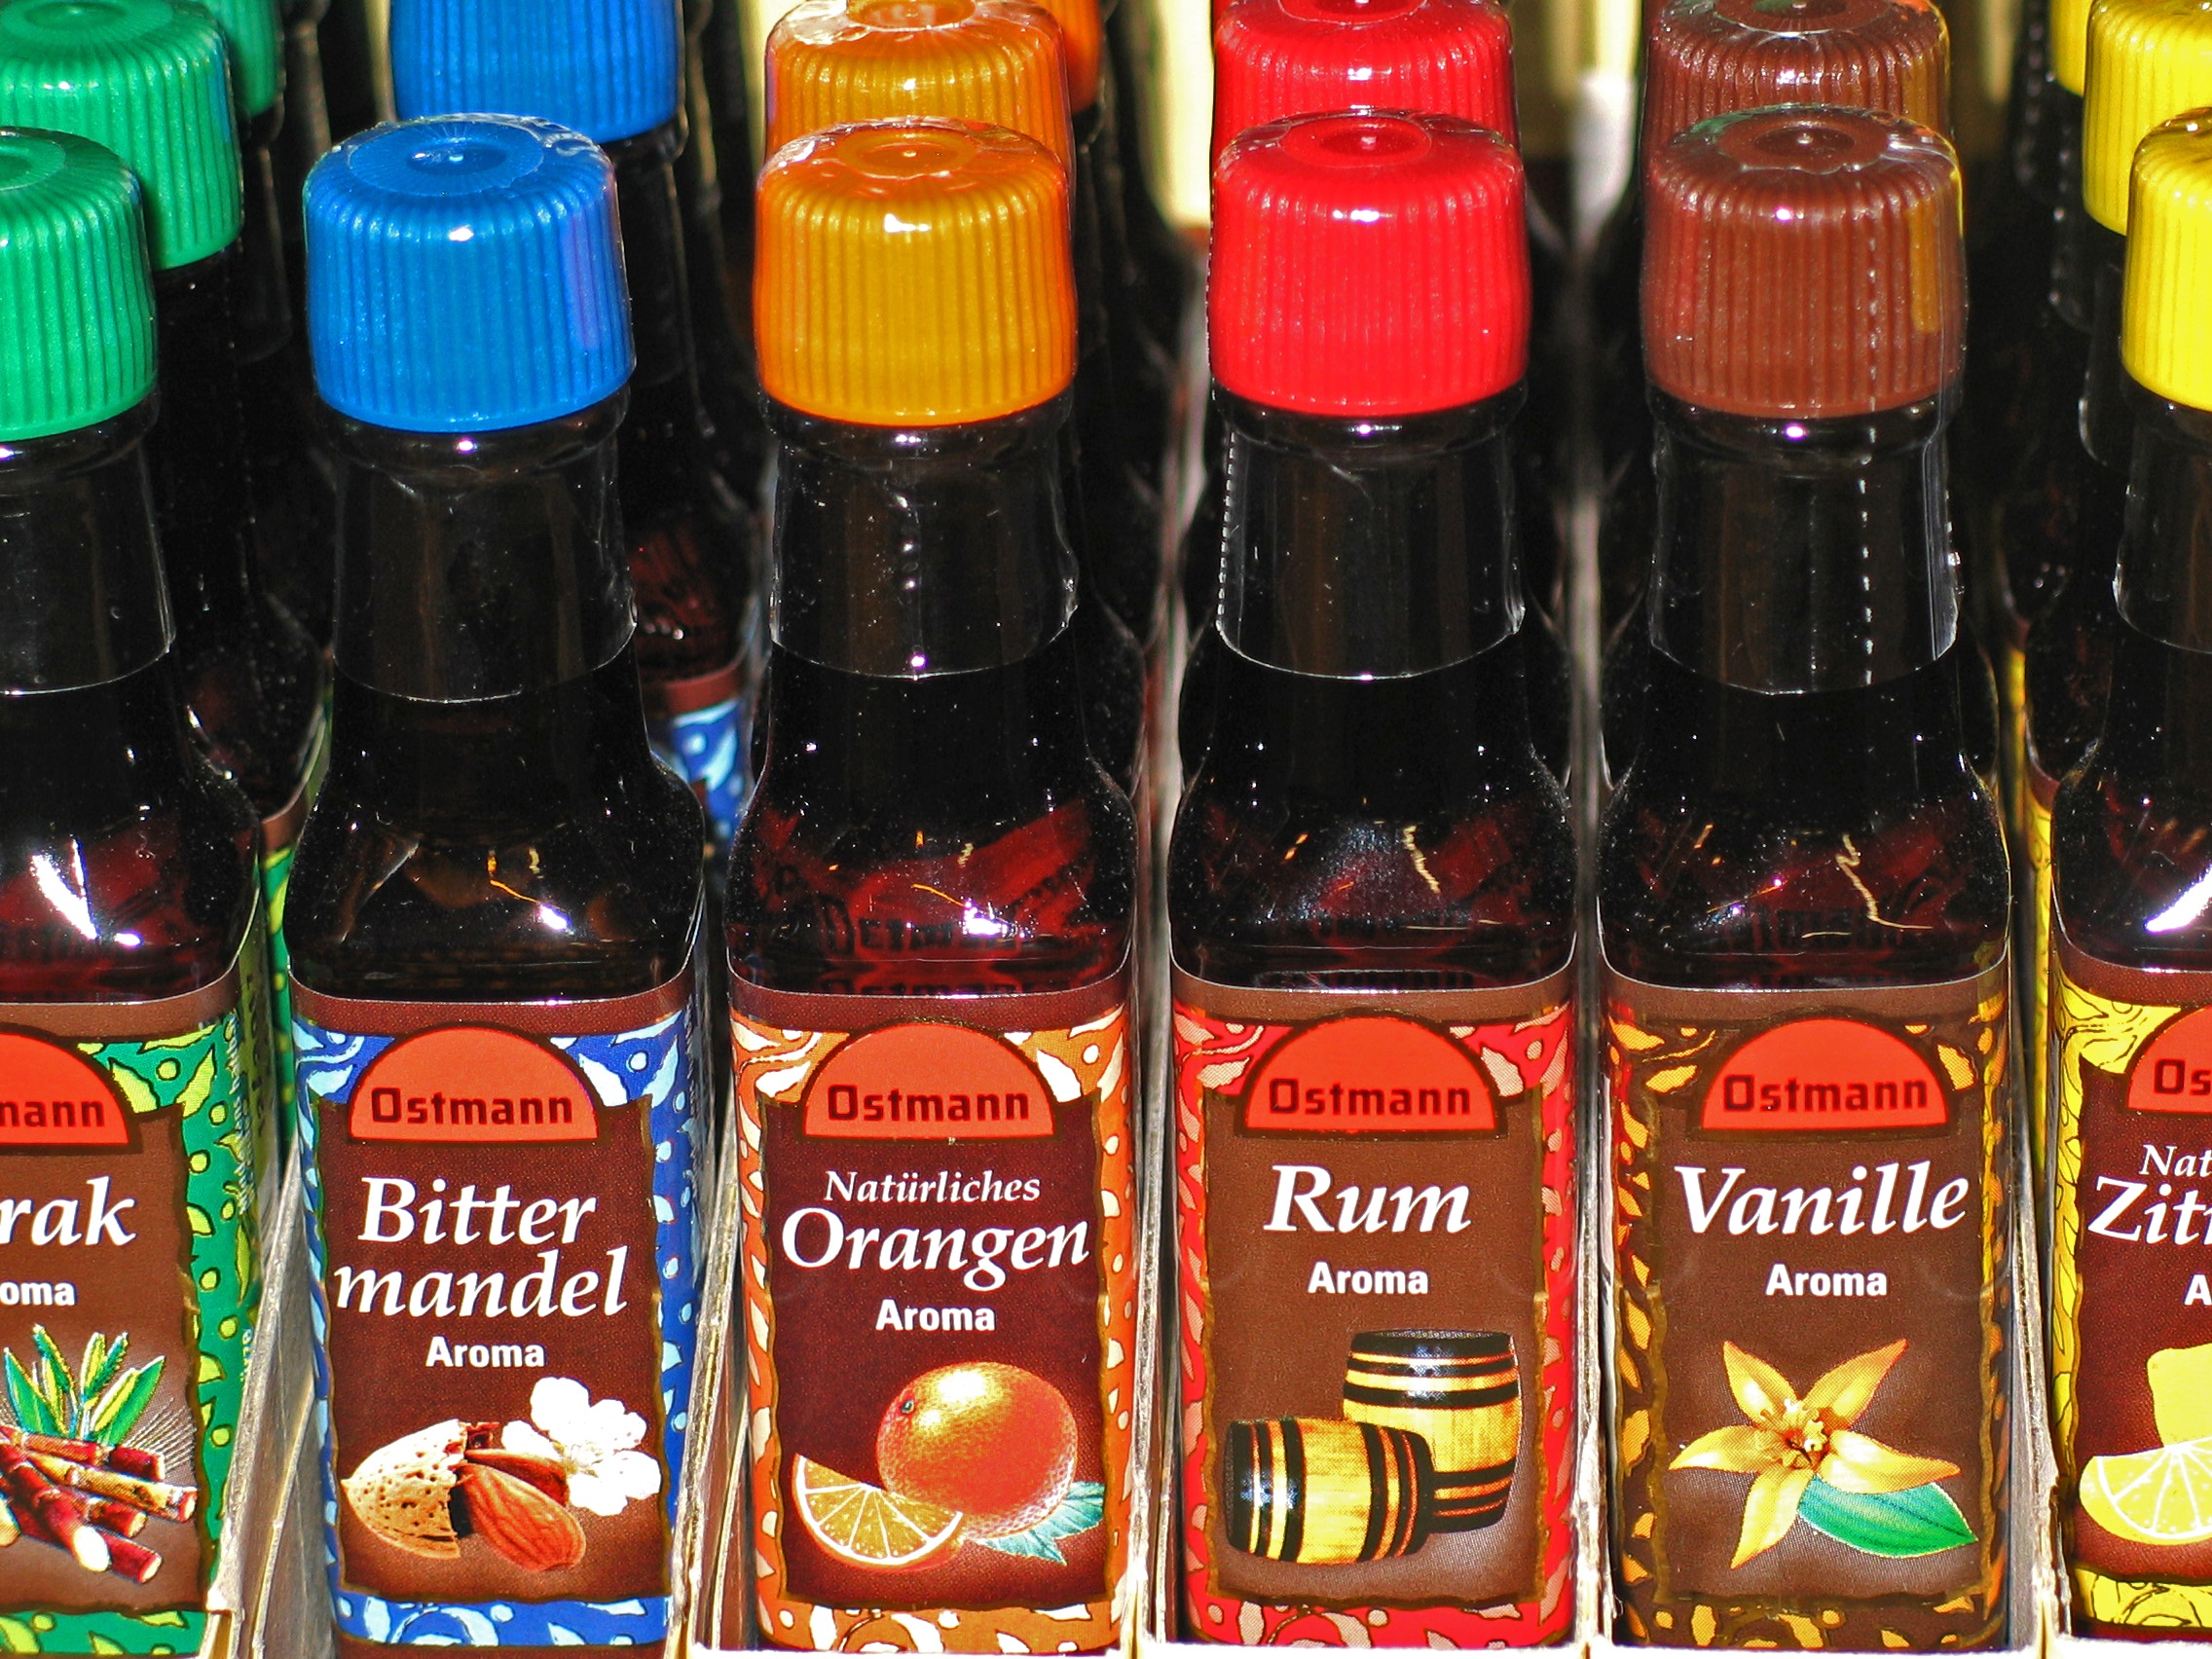
sweet, bowl, food, produce, recipe, christmas, cookie, eat, delicious, cake, homemade, bakery, preparation, dough, ornament, cookie cutter, baked, juice, advent, bake, cinnamon stars, christmas cookies, christmas time, pastries, nuts, cookies, sugar, nutrition, spices, tasty, baker, artificial, oven, sweetness, gingerbread, dominoes, almonds, ingredients, baked goods, small cakes, christmas baking, confectionery products, bake cookies, marzipan, flavors, baked food, knead, vanillekipferl, sweet biscuits, holiday pastries, pepper cake